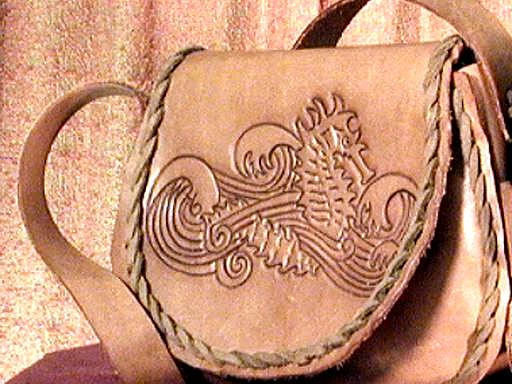
Material: leather